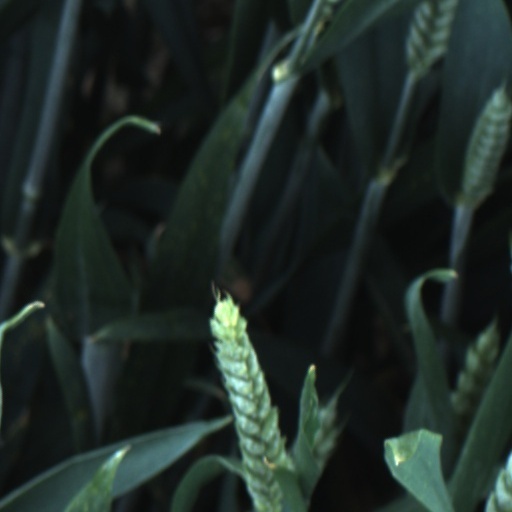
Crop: wheat